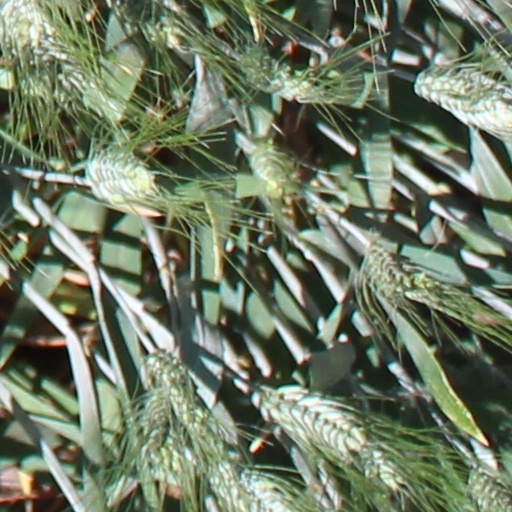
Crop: wheat